North Carolina Highway 294

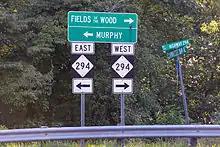
NC 294 signage at Hiwassee Dam Access Road

NC 294 is a two-lane mountain rural highway that is wholly in the Nantahala National Forest. From its western terminus at the Tennessee state line, it connects the communities of Liberty, Suit and Letitia to its eastern terminus at U.S. Route 64 (US 64) and US 74. It also goes by Fields of the Wood, a bible park, and access to the Hiwassee Dam.